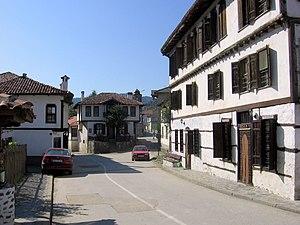
Zlatograd est la ville la plus méridionale de Bulgarie, à quelques kilomètres de la frontière grecque, dans les Rhodopes. Elle est située dans l'oblast de Smoljan, dont elle est la deuxième ville par sa population. Elle est également le centre de l'obština de Zlatograd.